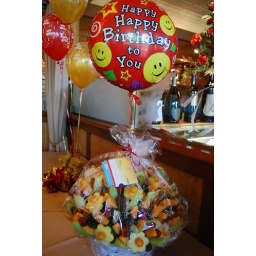
Party favors and a big fruit bouquet from Angana Aunty in Atlanta